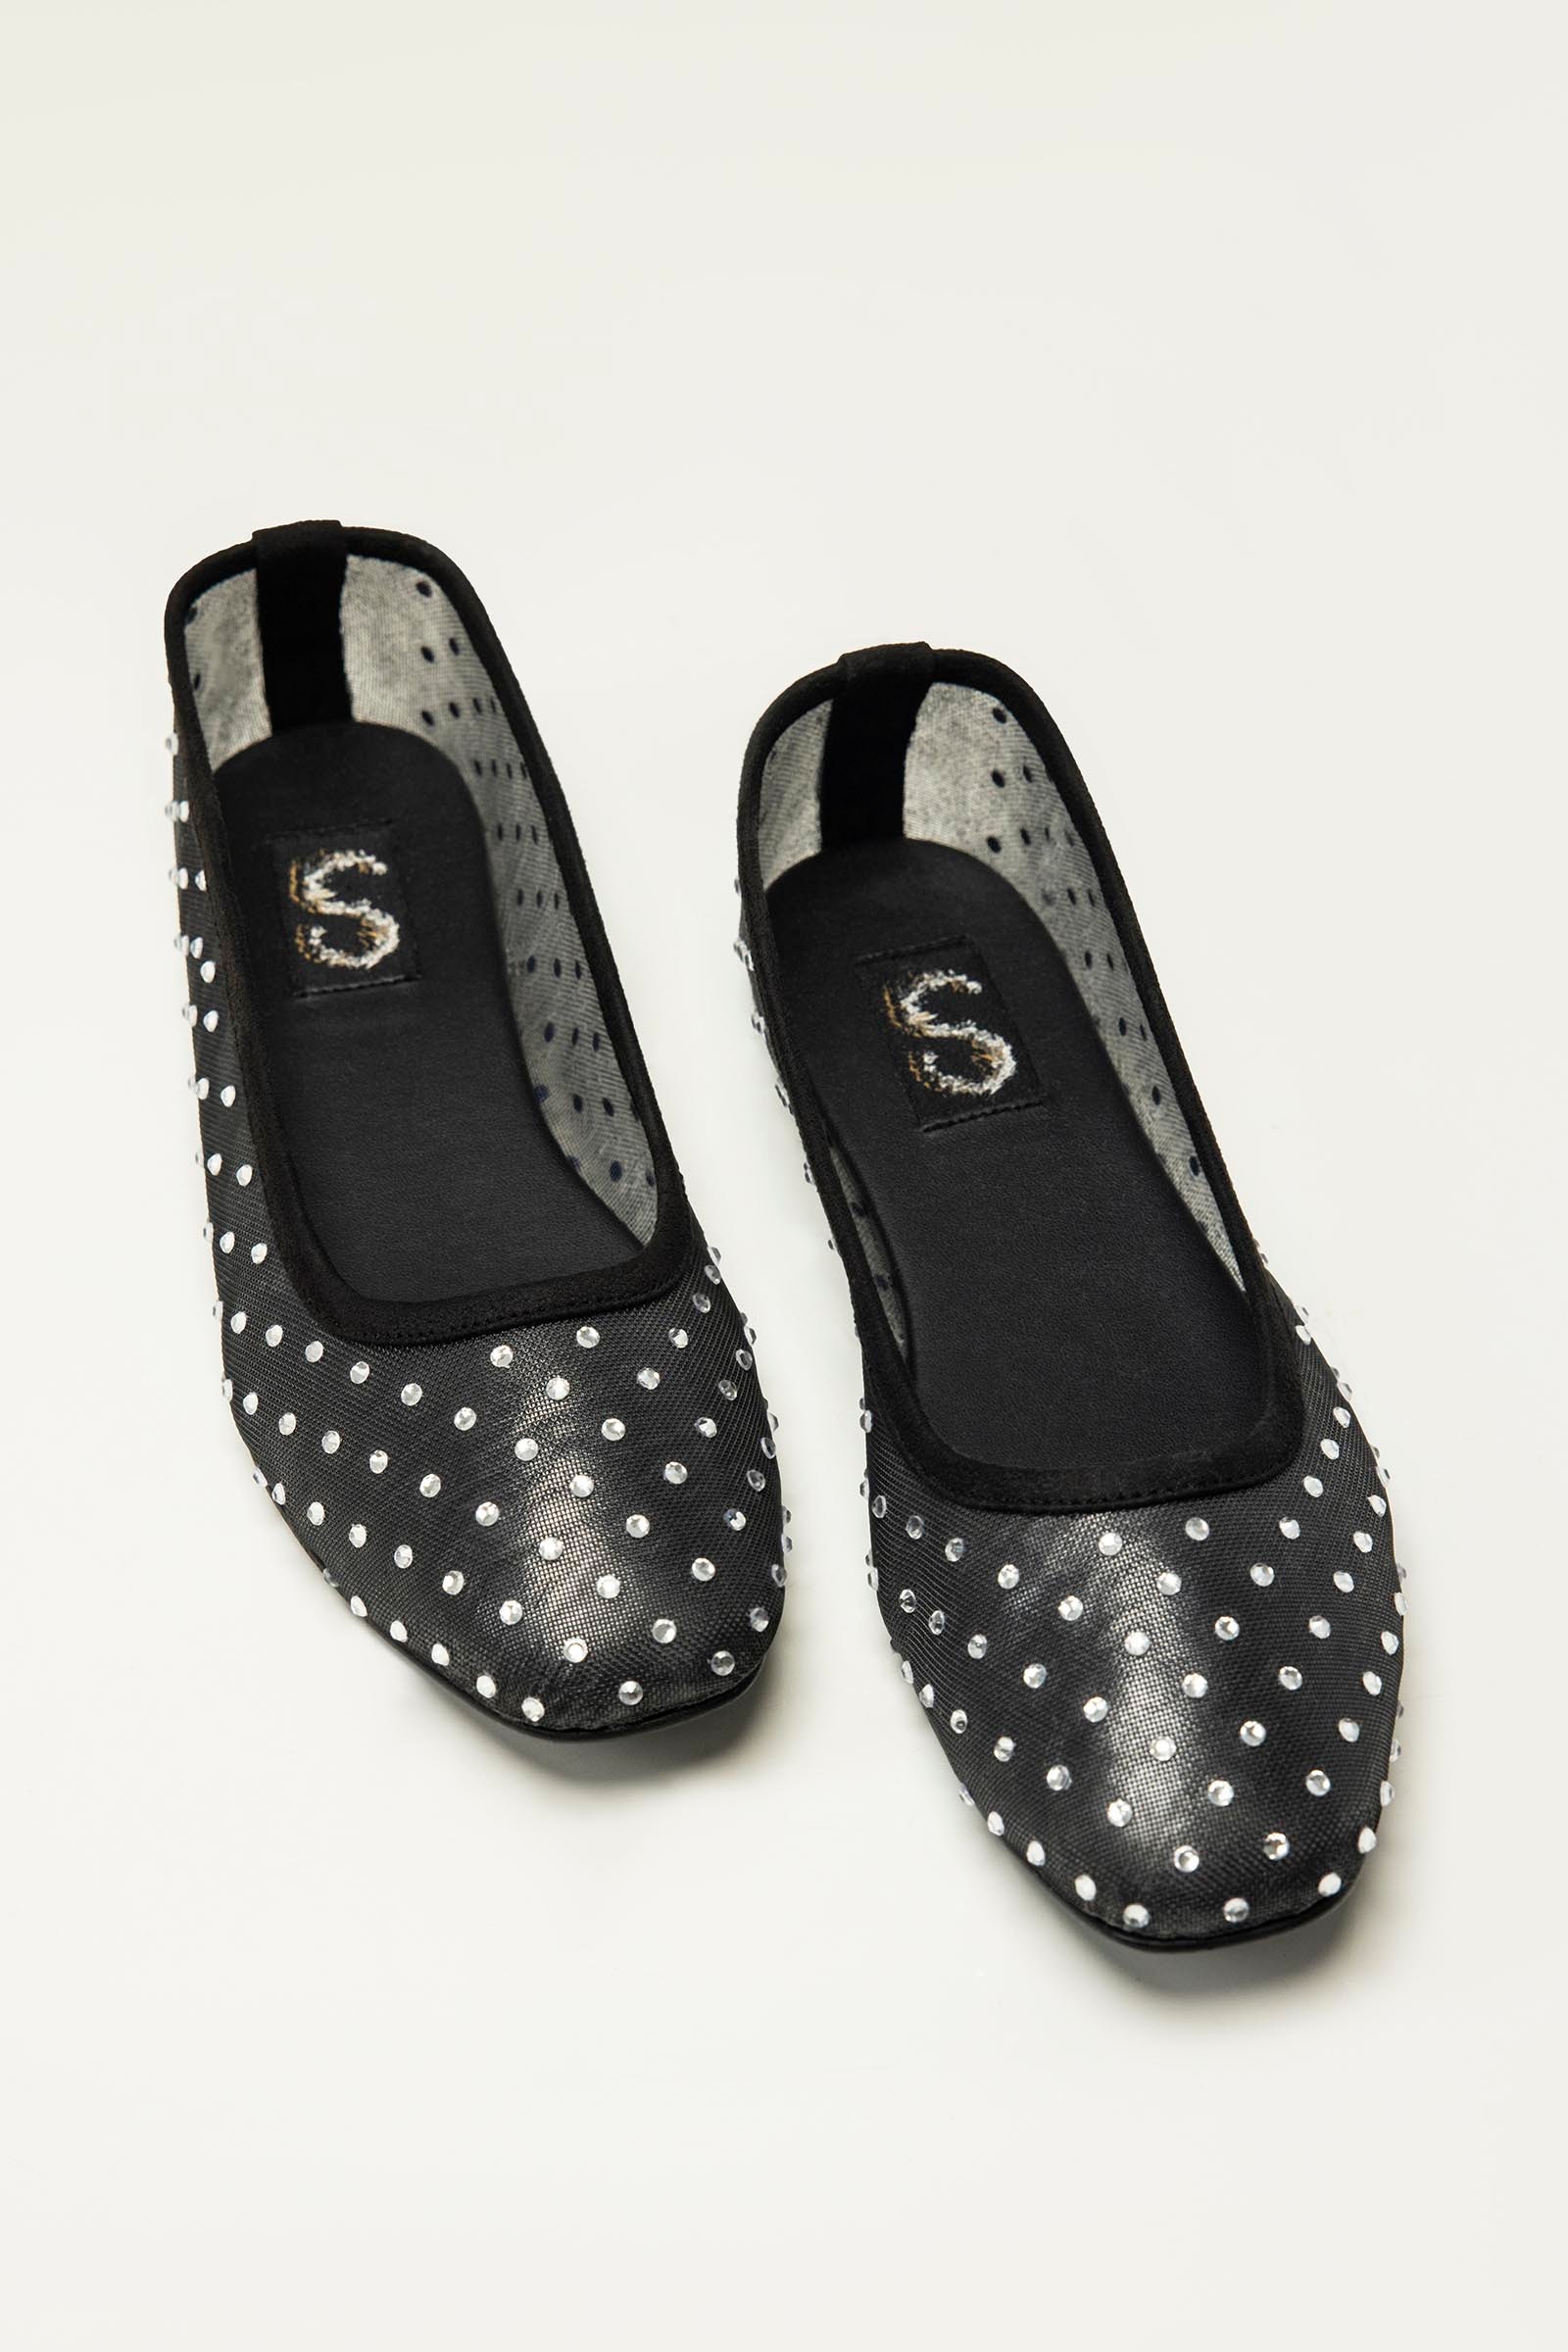
black polka dot fabric leopard print ball